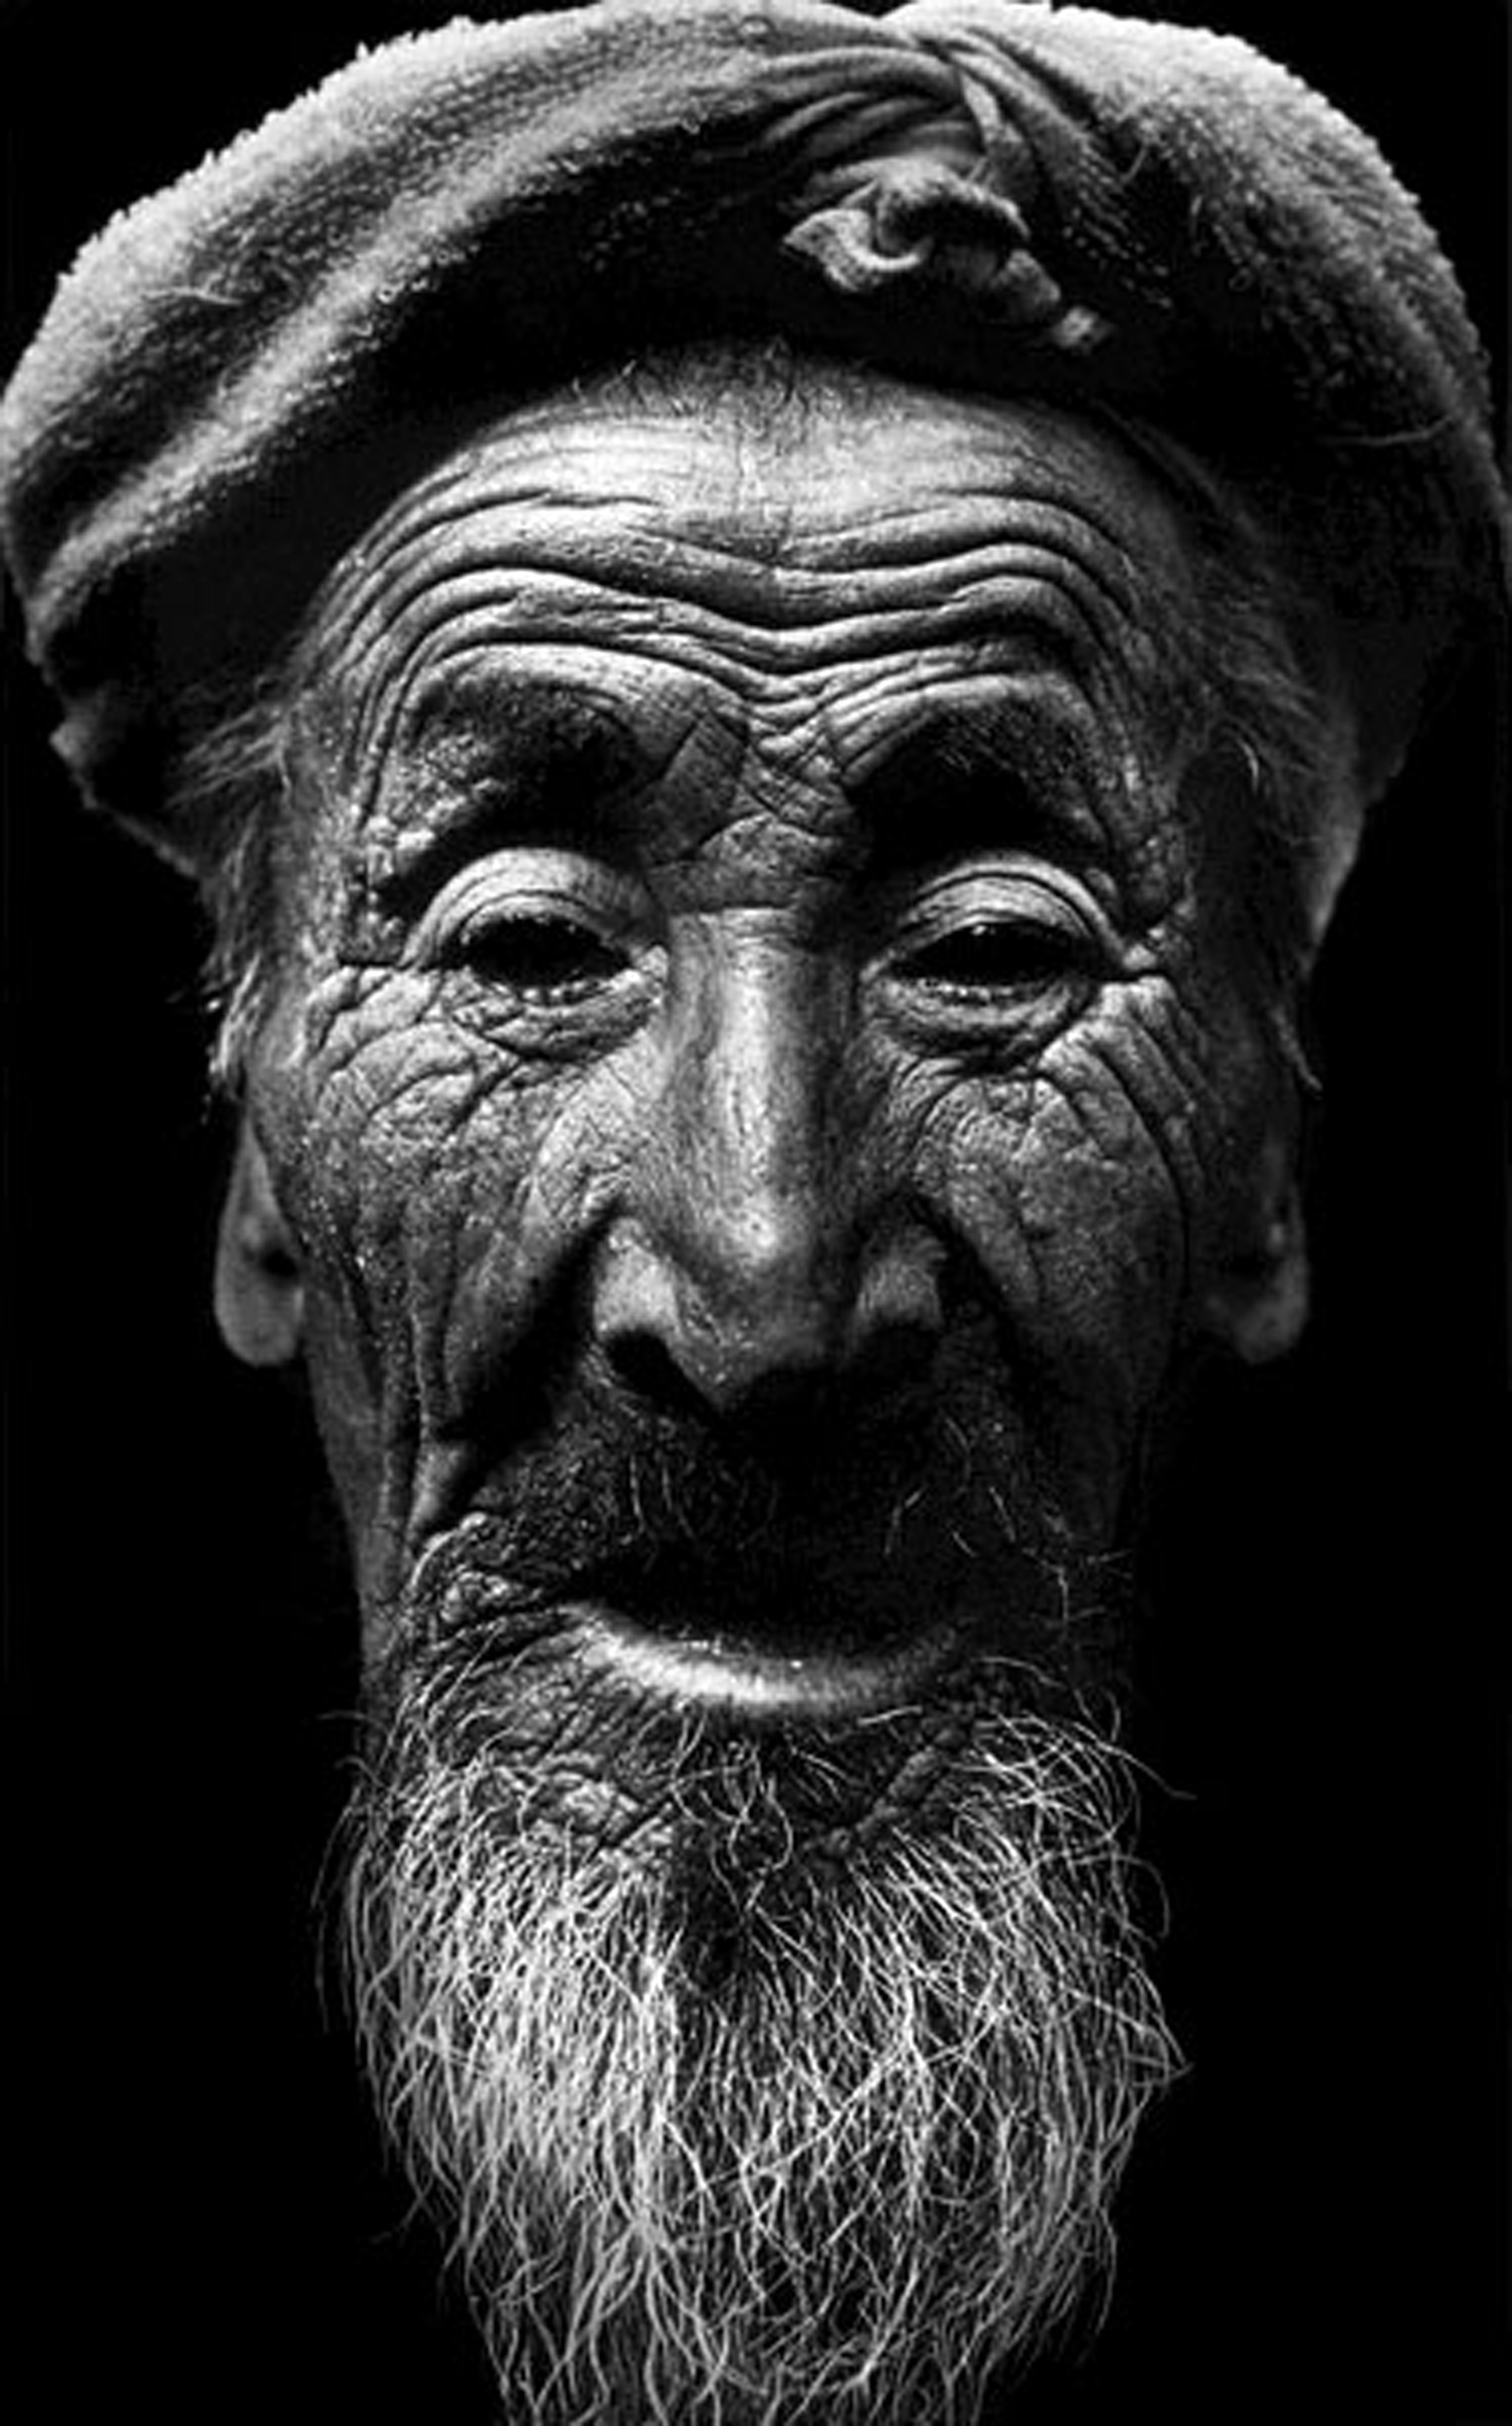
Label: Colored